Morea expedition

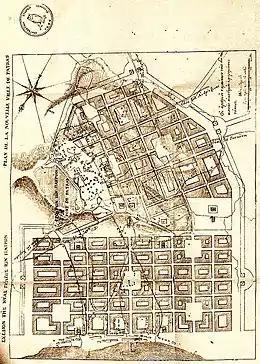
The first urban plan of Patras, designed in 1829 by Stamatis Voulgaris and Auguste-Théodore Garnot, Captains of the Morea expedition

However, as early as October 14, the corvette "Oise" had left for France, bearing son and aide-de-camp of General Maison, Captain of Staff Jean Baptiste Eugène, Viscount Maison, who carried dispatches to King Charles X announcing the surrender of Navarino, Methoni, Koroni and Patras, and that only stronghold was still under the control of the Turks, the Castle of the Morea.